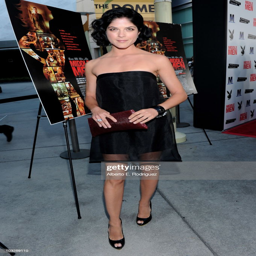
actor arrives to the premiere of crime fiction film .